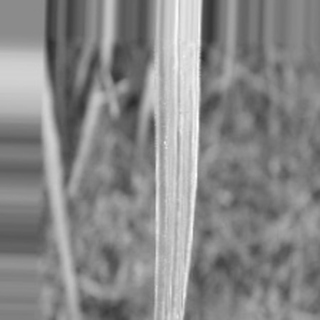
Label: sugarcane_bacterial_blight